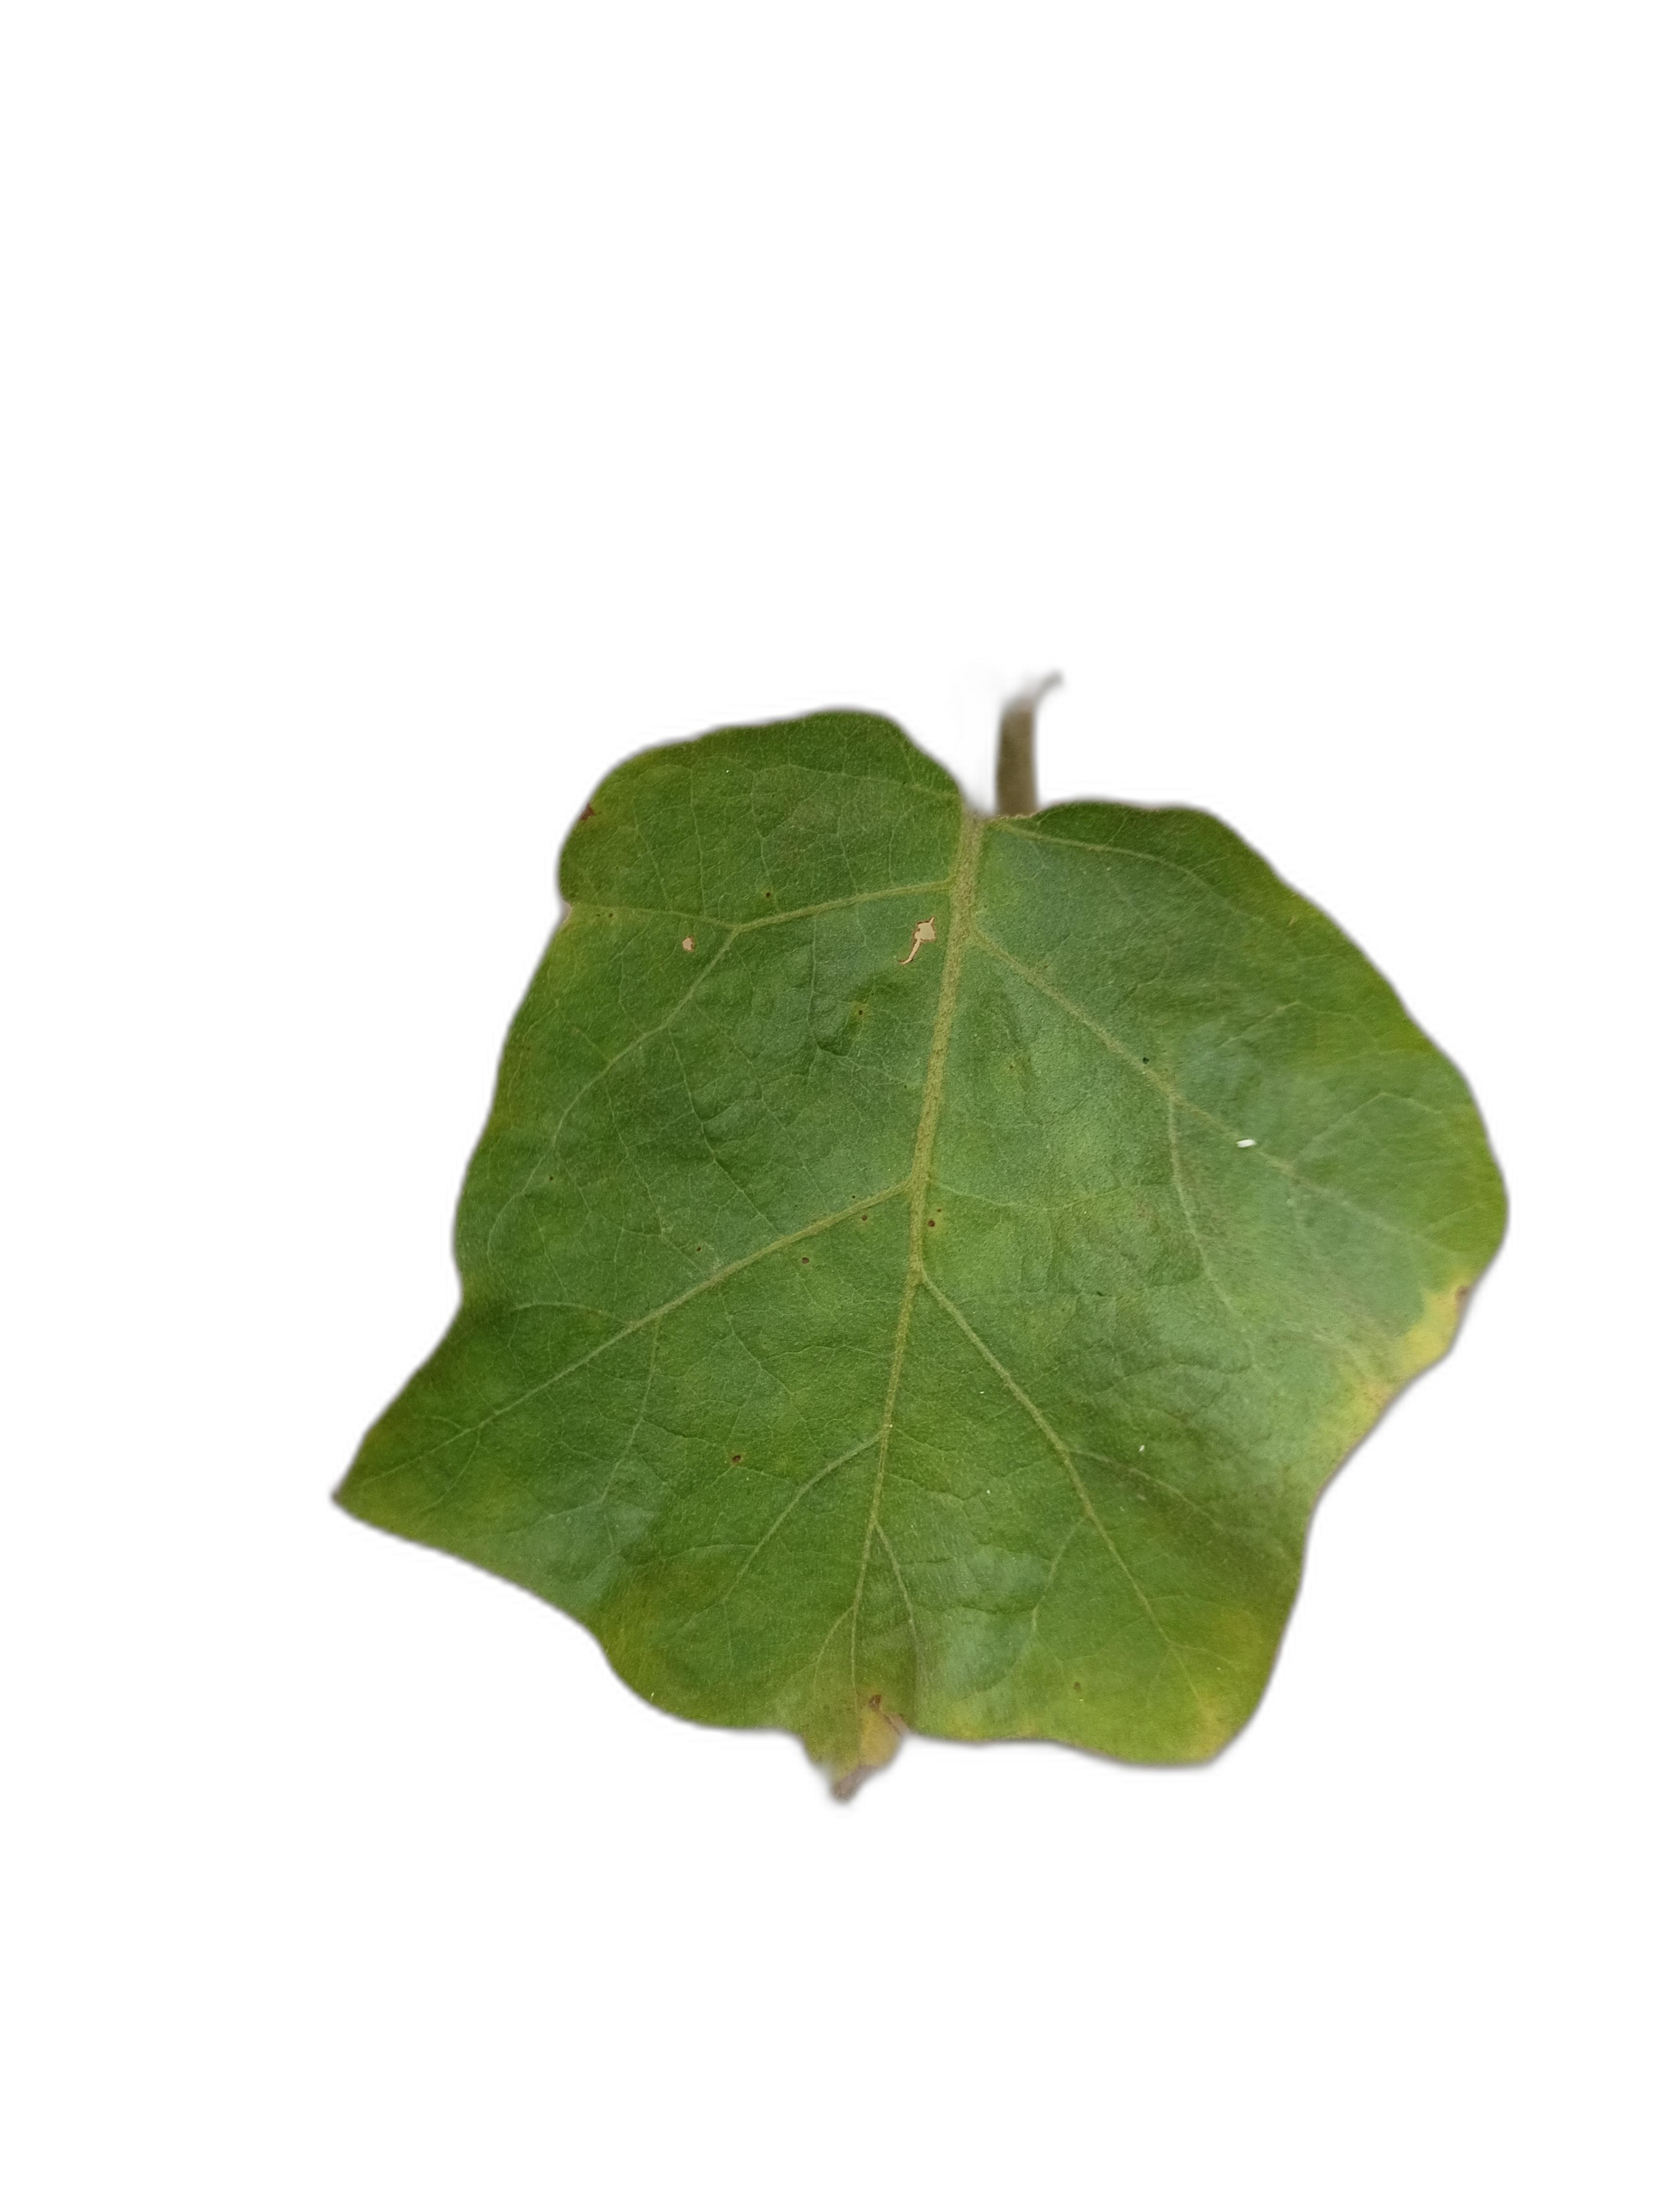
Label: Healthy Leaf